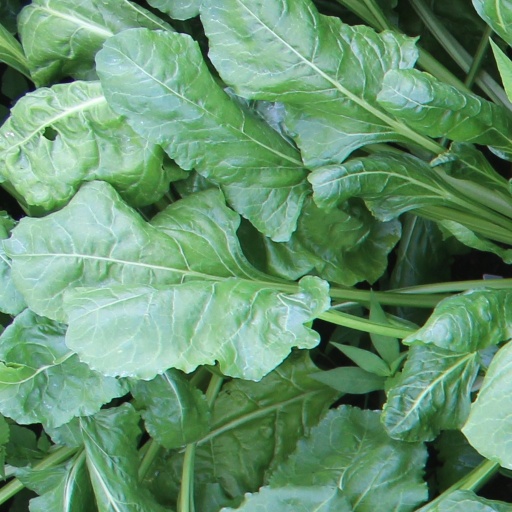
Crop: sugar beet